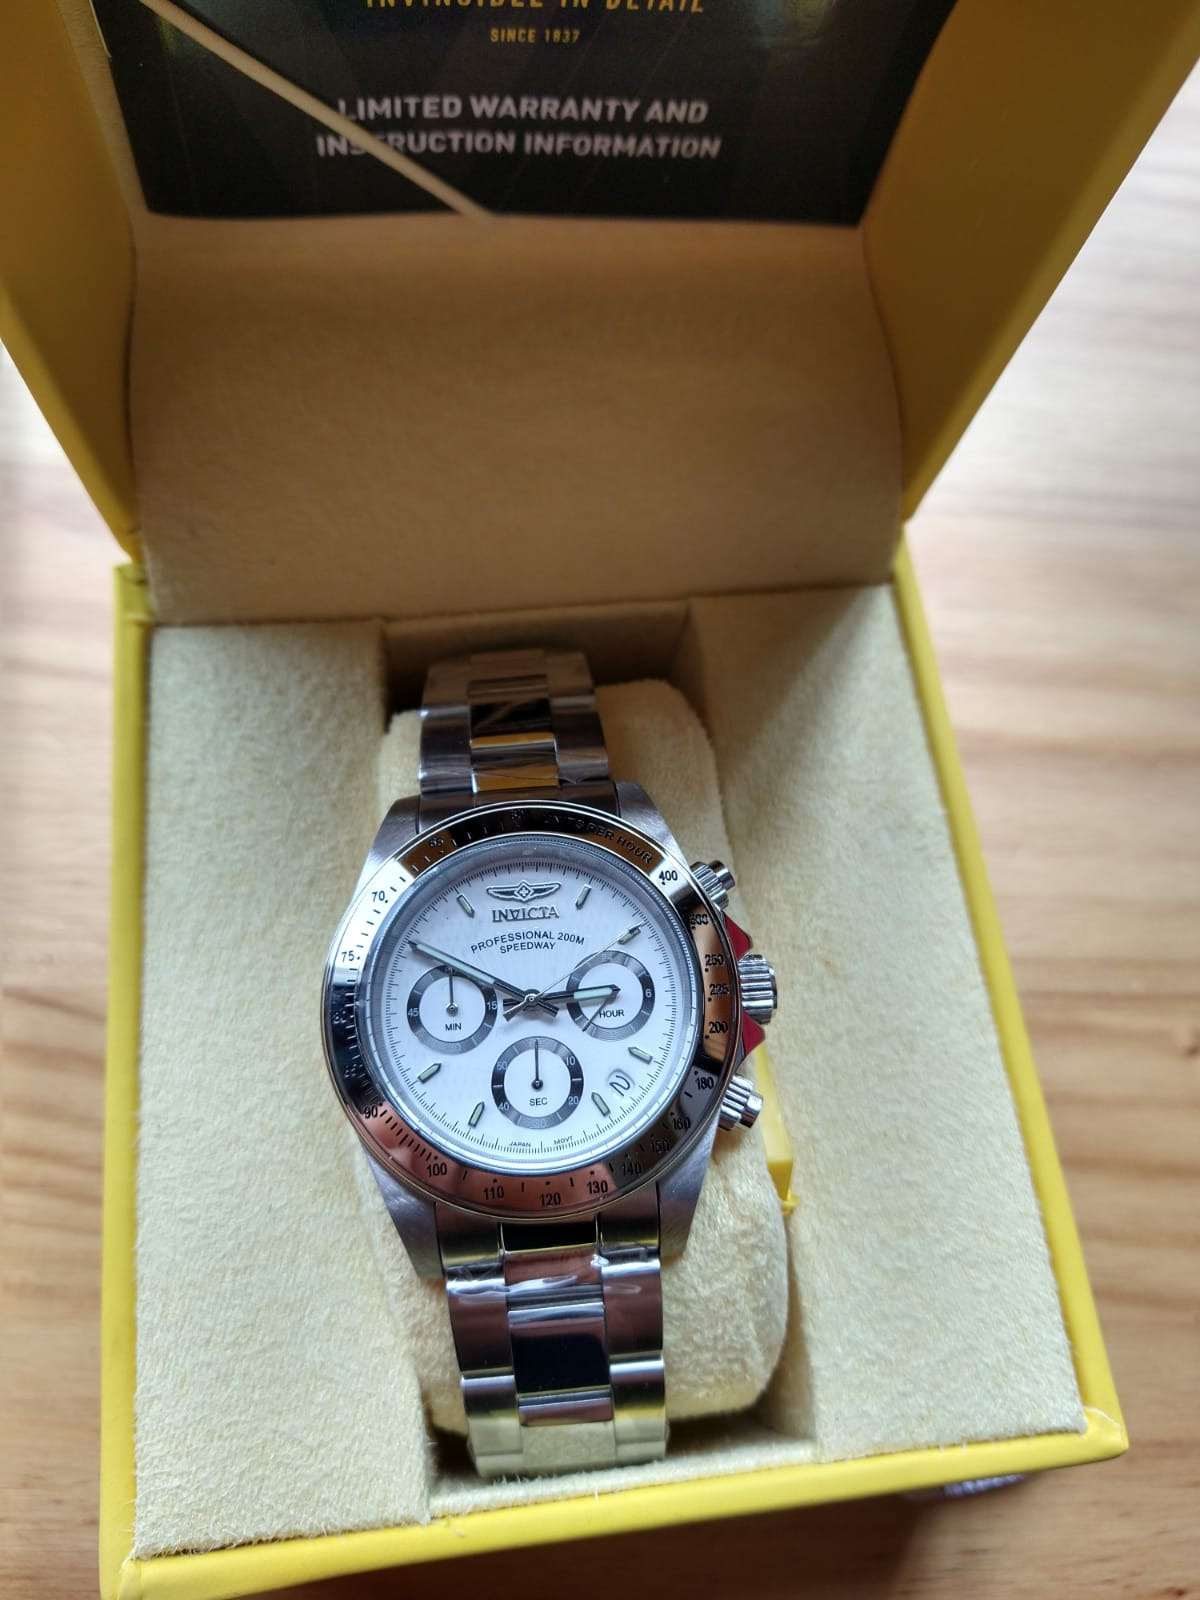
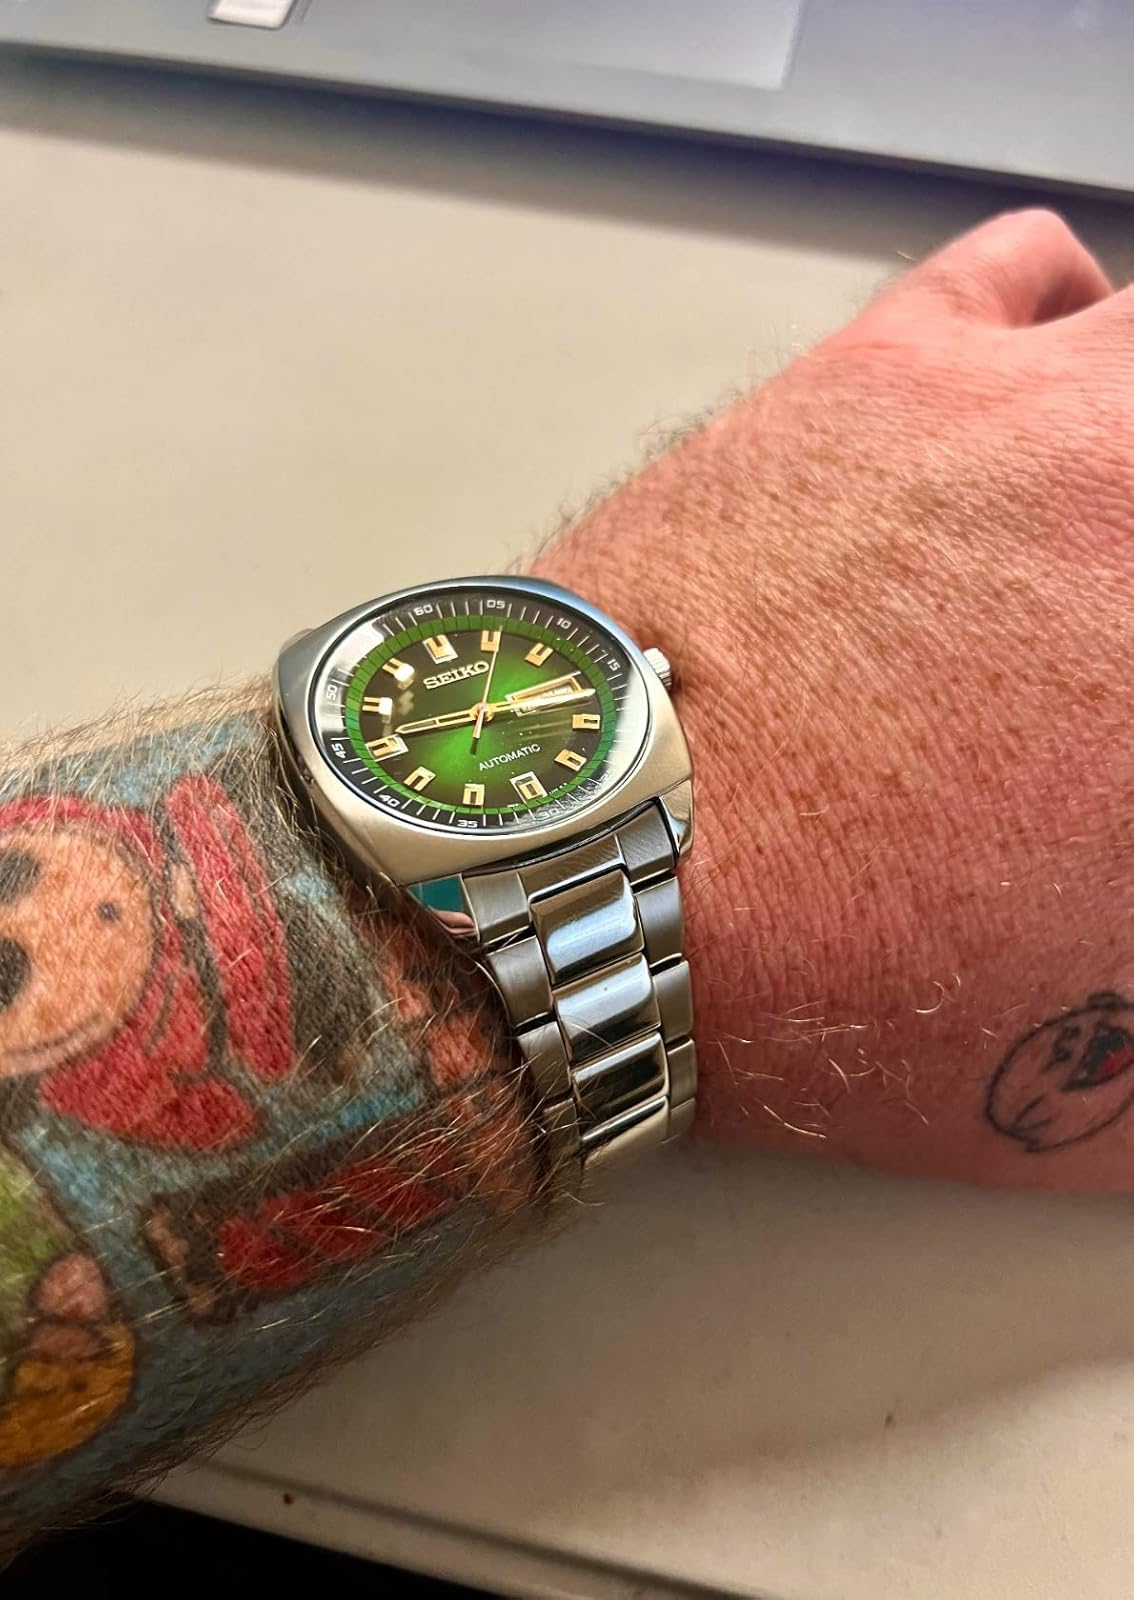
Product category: accessories_watch
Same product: no